Olivier Freiherr von Beaulieu-Marconnay

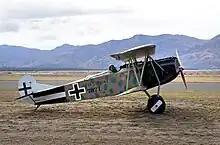
Beaulieu-Marconnay's Fokker D.VII would have borne his livery.

He then transferred to the German air service in 1917 and by November had qualified as a pilot. On 1 December 1917 he was assigned to "Jagdstaffel 18". He paid tribute to the 4th Prussian Dragoons by having a personal insignia painted on all his planes consisting of a numeral 4 merged with a capital letter D. His planes also featured a blue fuselage, yellow wheel covers, and nose painted yellow back to the cockpit. Beaulieu-Marconnay served with "Jagdstaffel 18" without success until his transfer to Josef Veltjens' "Jagdstaffel 15" on 20 March 1918. However, he developed such a close friendship with two other teenage aces, Georg von Hantelmann and Hugo Schäfer, that they were dubbed The Inseparables.